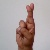
The image shows a hand gesture representing the letter 'R' in Indian Sign Language.